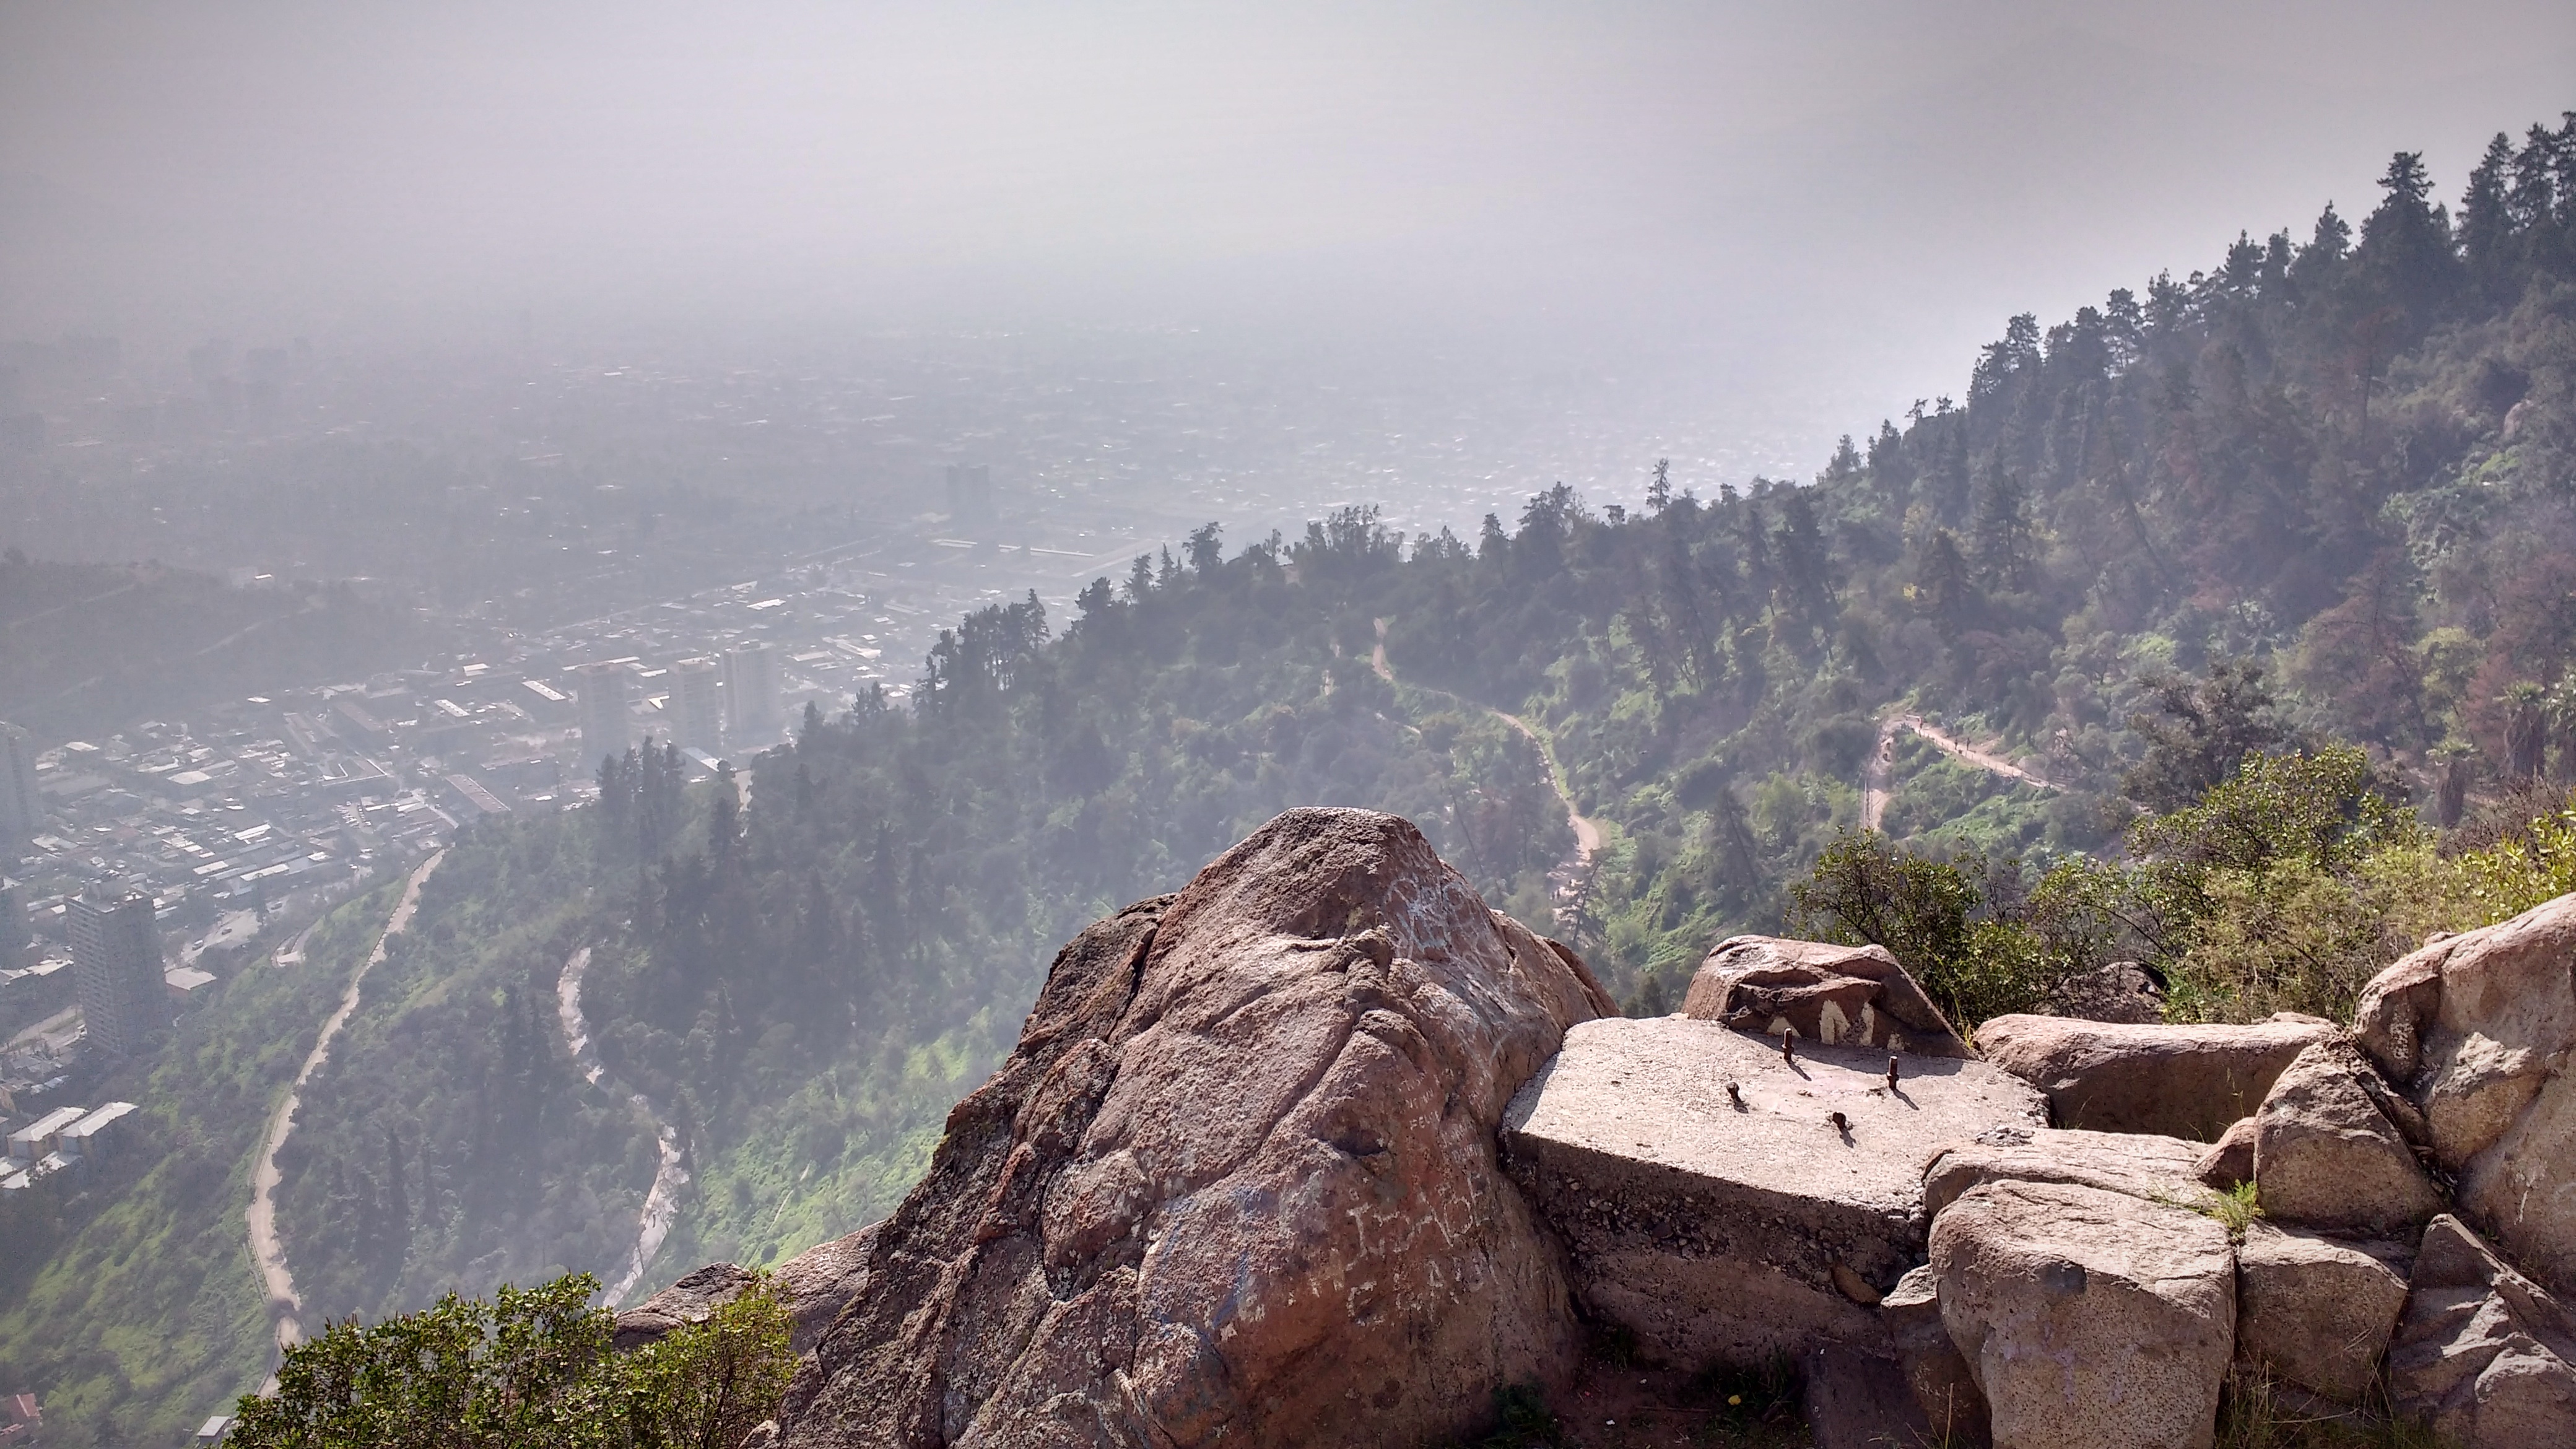
landscape, nature, rock, wilderness, walking, mountain, adventure, valley, mountain range, terrain, ridge, summit, alps, plateau, landform, atmospheric phenomenon, mountainous landforms